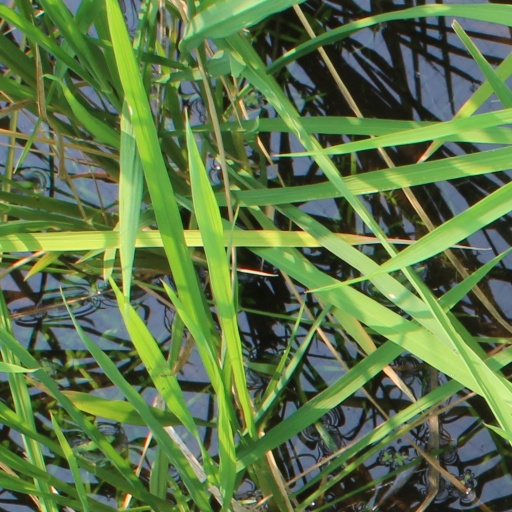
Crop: rice